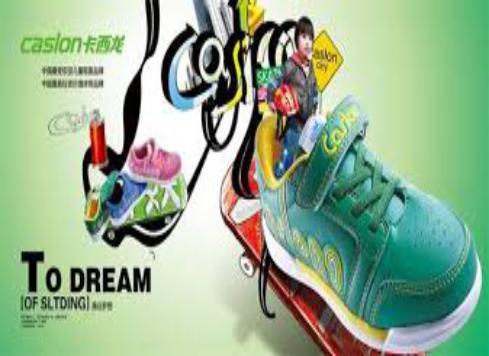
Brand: Caslon
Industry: Clothes